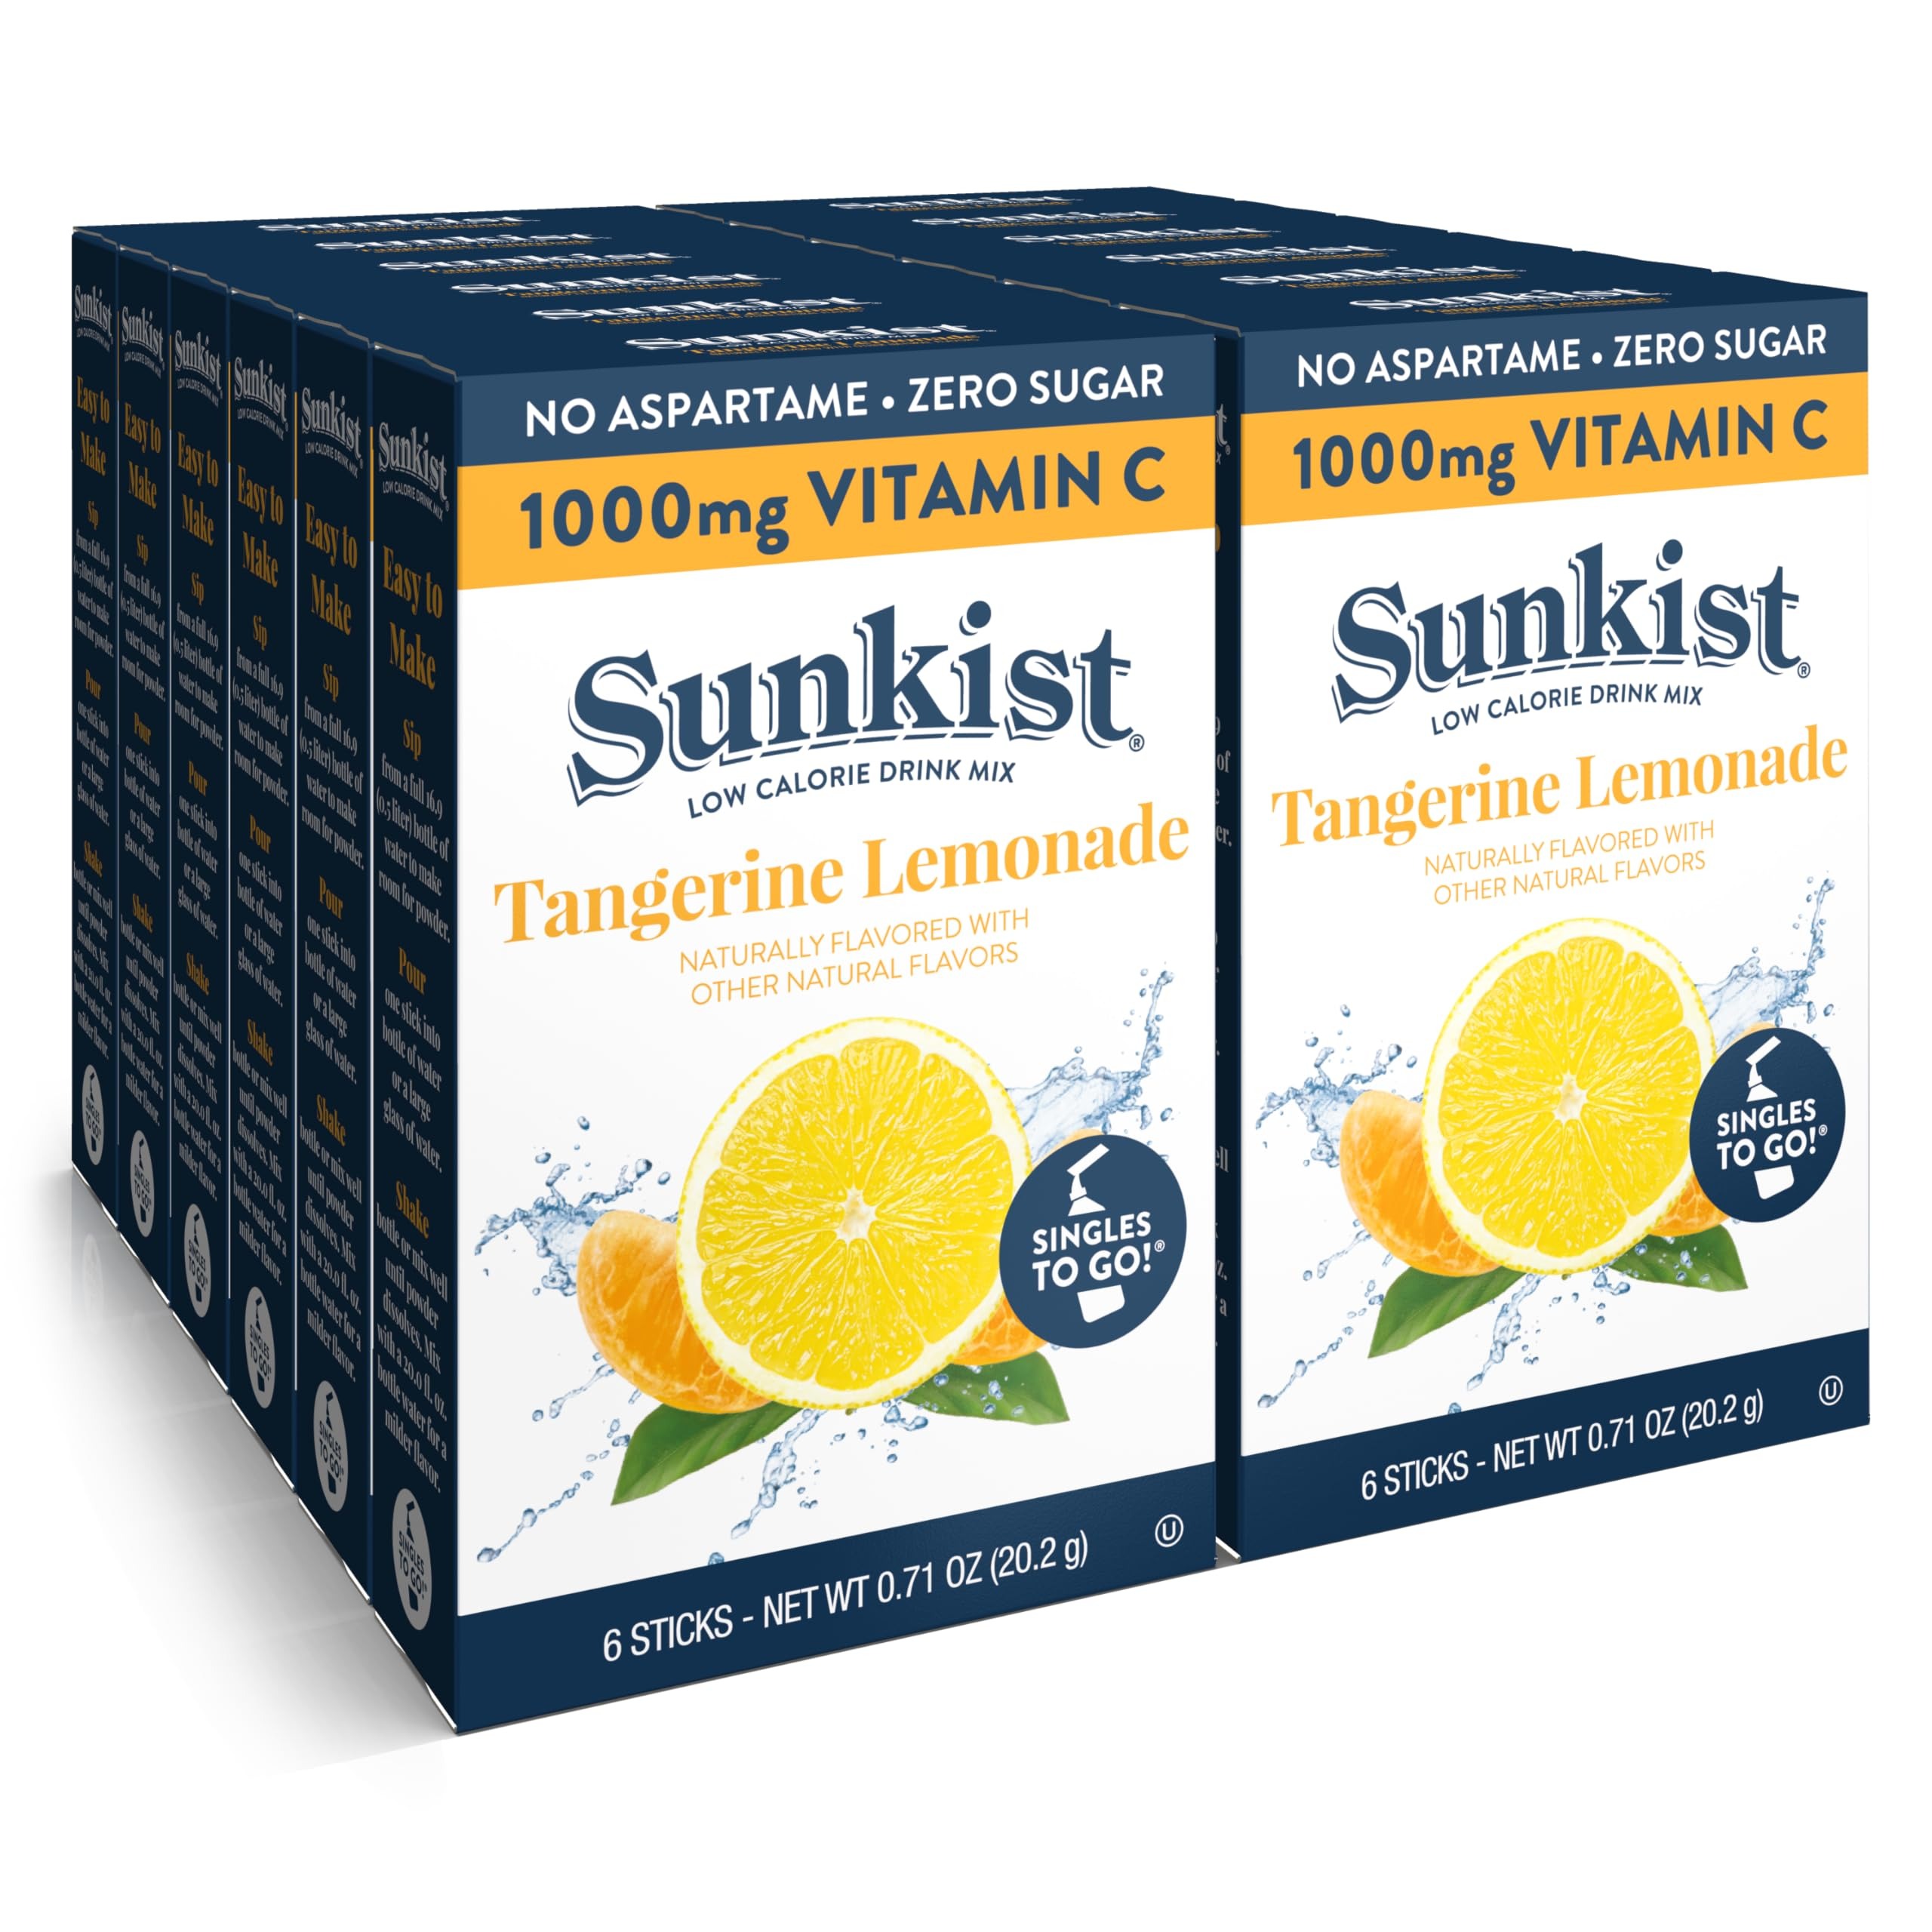
Item Name: Sunkist Singles To Go Drink Mix Packets, Tangerine Lemonade, 6-Count Box – Powdered Drink Packets with 1000mg Of Vitamin C per Serving, 72 Total Powder Sticks
Bullet Point 1: SINGLES TO GO – Take the refreshing taste of Sunkist Singles To Go anywhere you go. Made with a blend of natural flavoring, Tangerine Lemonade drink packets offer a zesty twist on your favorite citrus flavor
Bullet Point 2: 1000MG OF VITAMIN C – Get the immunity boost you need with Sunkist drink mix packets. Each one is packed with 1100% of the recommended daily value of Vitamin C (1000mg)
Bullet Point 3: CONVENIENT – Packaged in convenient, pre-portioned sticks, Sunkist powdered drink packets let you take great taste everywhere you go. Plus, they are easy to make – pour one stick into a 16.9 oz bottle/glass of water, shake/stir, and enjoy!
Bullet Point 4: LOW CALORIE & ZERO SUGAR – These refreshing, low calorie water enhancers are an easy way to add flavor to your day. They are caffeine-free, aspartame-free and have zero sugar, so you can feel good about enjoying them
Bullet Point 5: INCLUDES 12 BOXES – With 6 Vitamin C drink sticks included in each box Ffor a total of 72 sticks, you can hydrate with a quick and delicious drink in your car, during work, or wherever you go
Value: 8.88
Unit: Ounce

Price: 29.9